Kraków Bishops Palace, Kielce

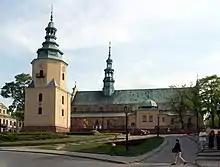
Collegiate Church, rebuilt 1632–1635.

The original 17th–18th-century palace complex includes also the Collegiate Church, the Holy Trinity Church and a seminary. The Collegiate Church was established in 1171 by bishop Gideon (Gedko) together with the collegiate's chapter and a parish. The original hewn stone church was built in the Romanesque style. The church was enlarged in the 16th, in the first half of the 17th century (1632–1635) and after 1719 forming a three-nave basilica and consecrated in 1728 by Konstanty Felicjan Szaniawski